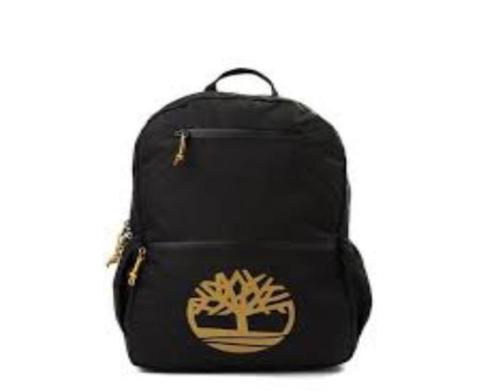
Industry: Clothes